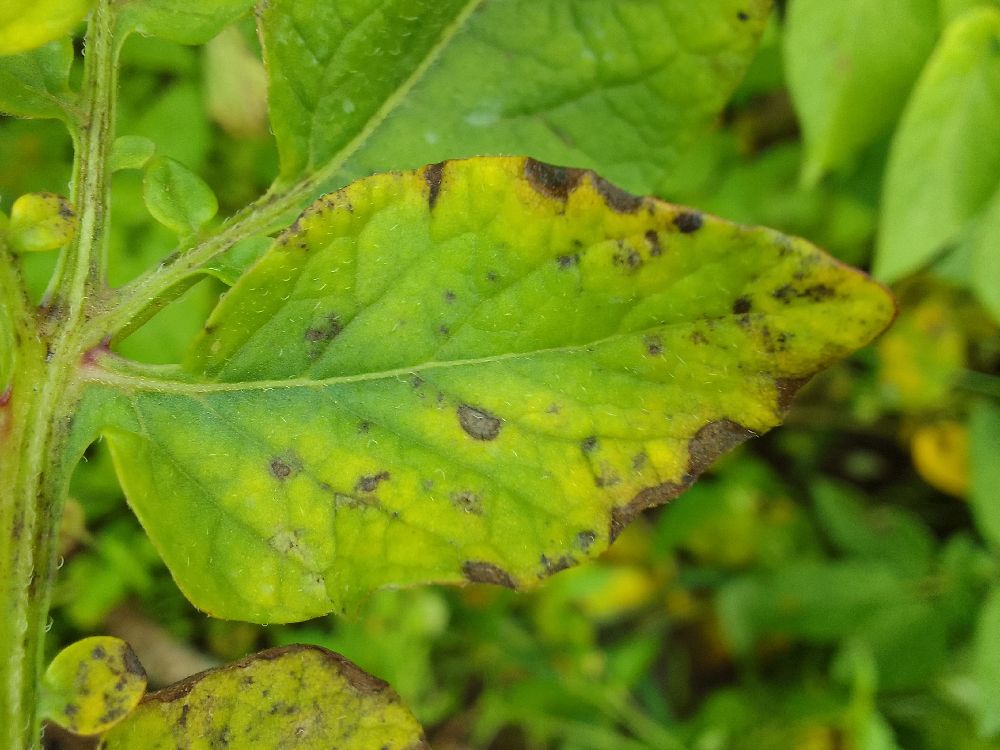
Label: Early blight